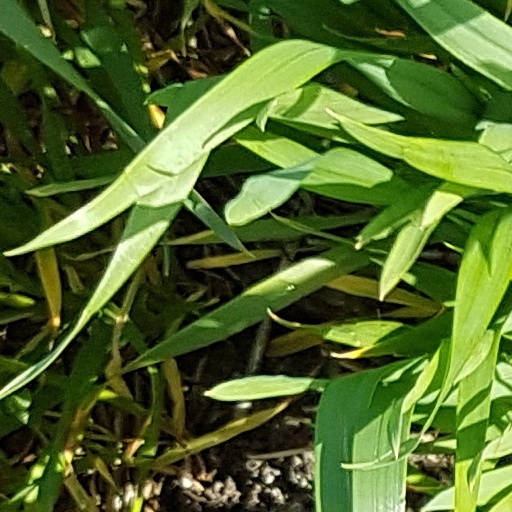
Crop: wheat